Flood Marker of 1771

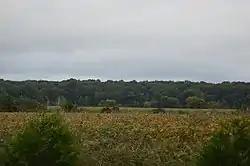
The marker sits atop this hill

The Flood Marker of 1771 is a monument that marks the high point of a flood of the James River on May 27, 1771, that killed around 150 people near Richmond, Virginia. The river reached a flood stage of around above its normal levels.